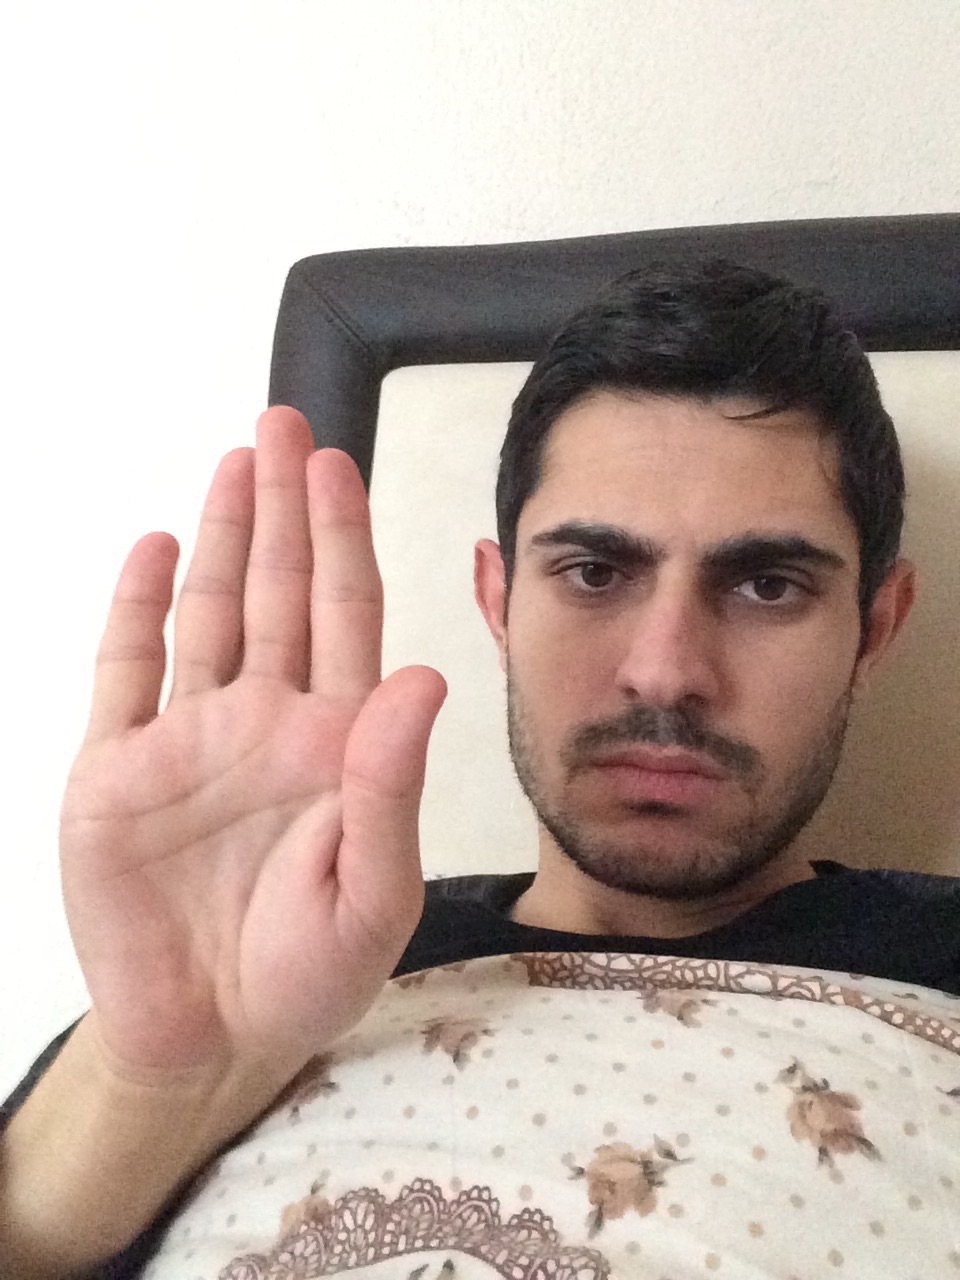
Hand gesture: stop